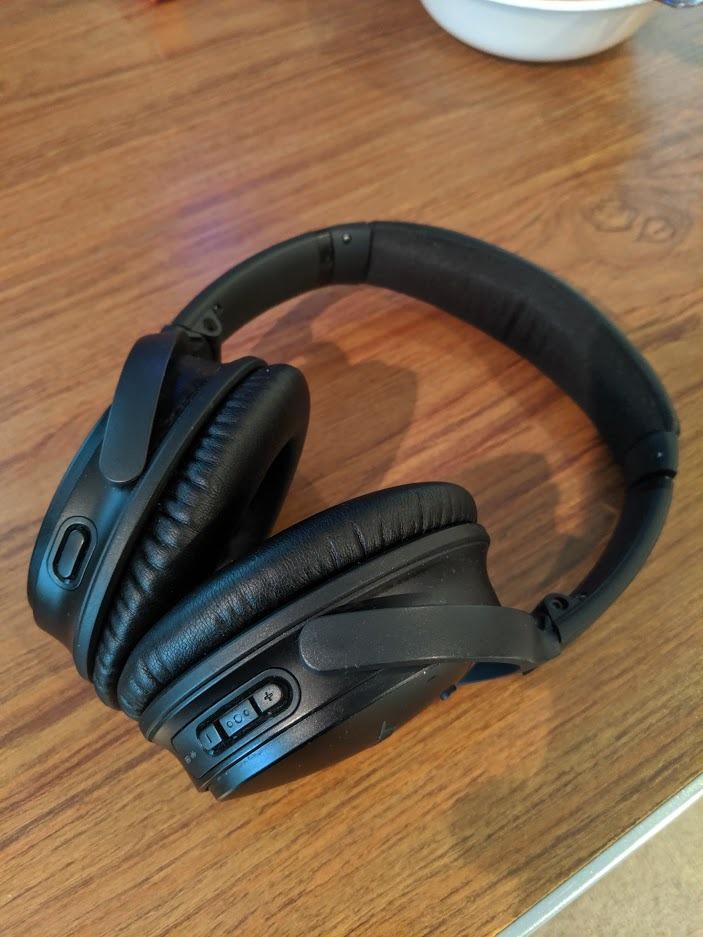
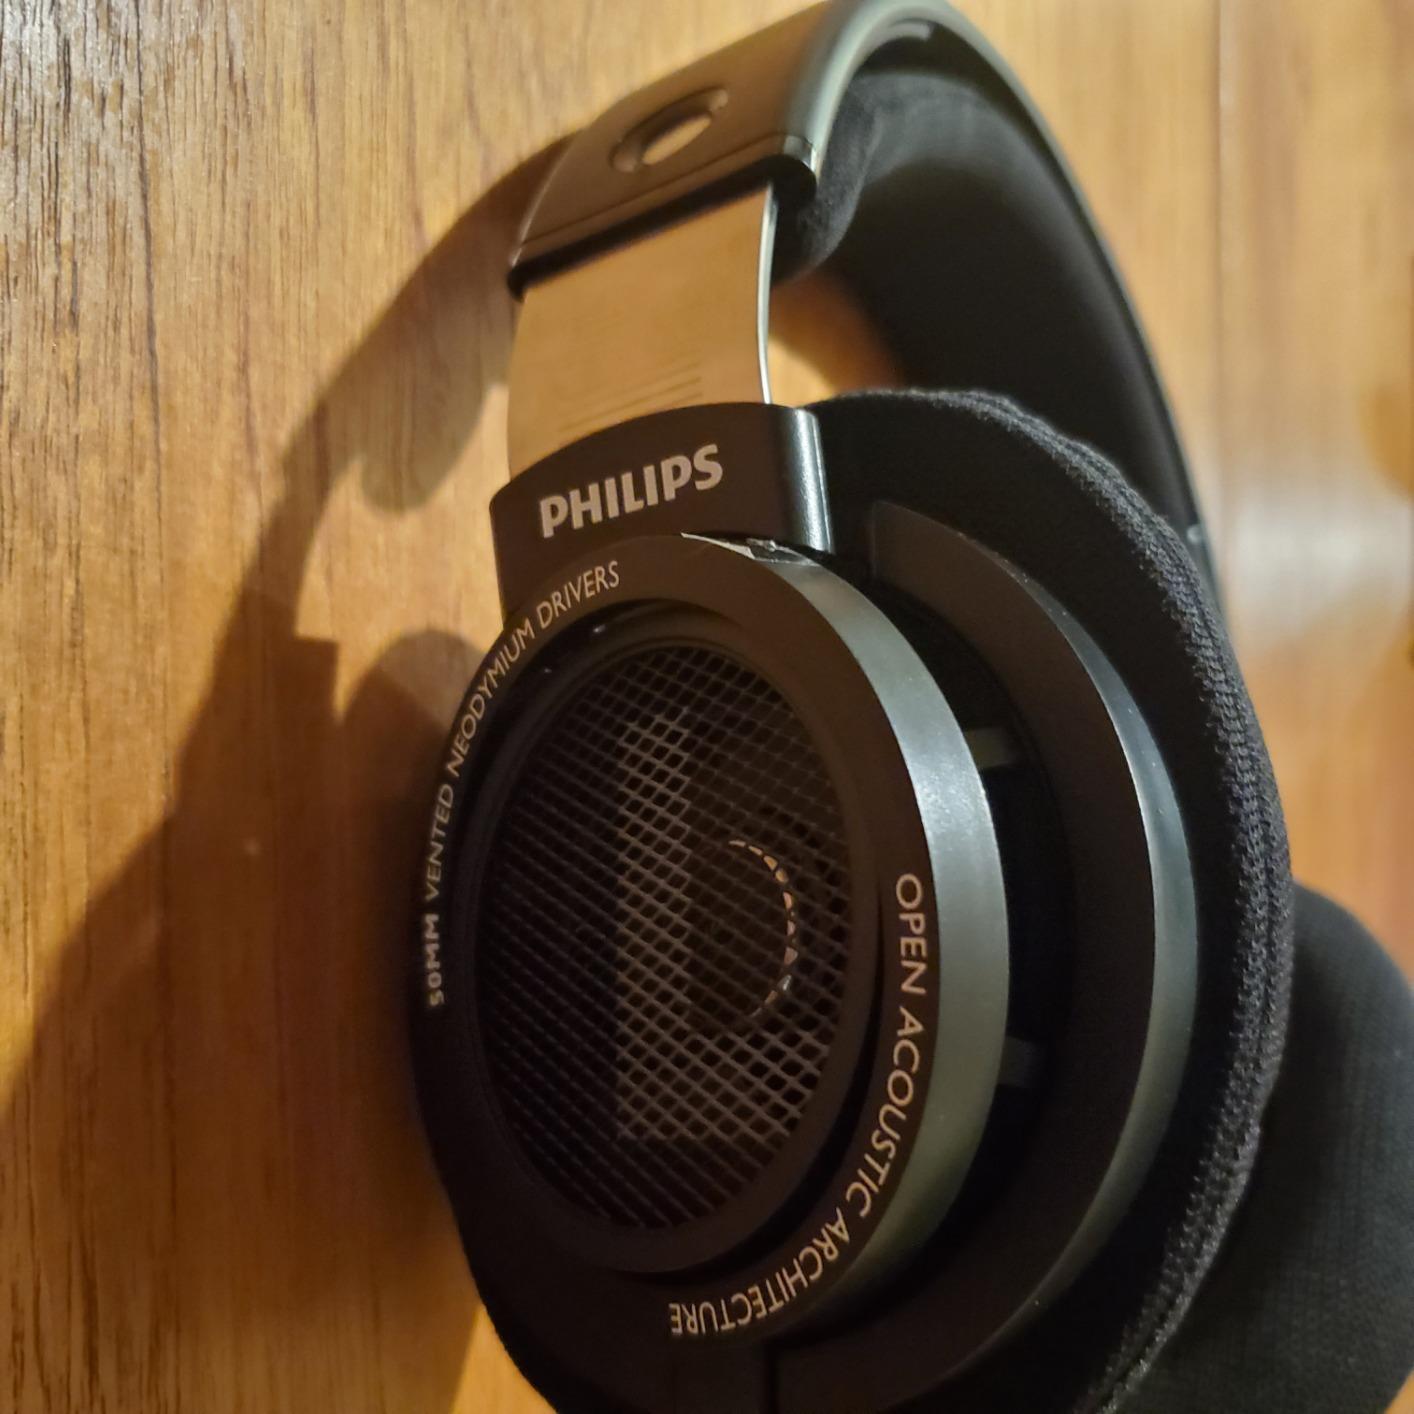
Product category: headphones
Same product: no